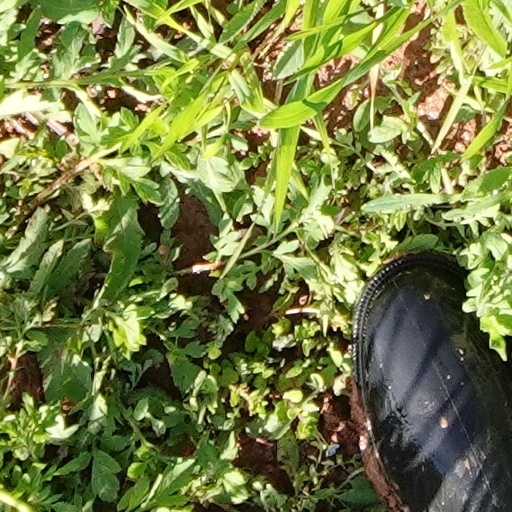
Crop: wheat